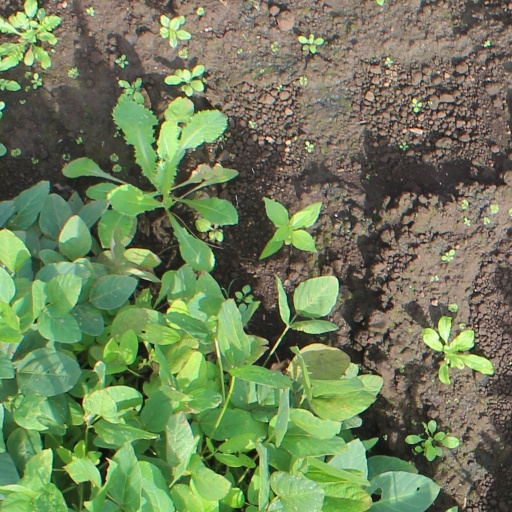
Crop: soybean